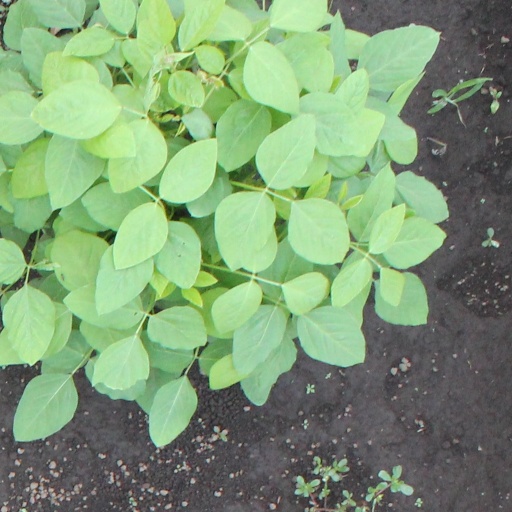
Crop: soybean